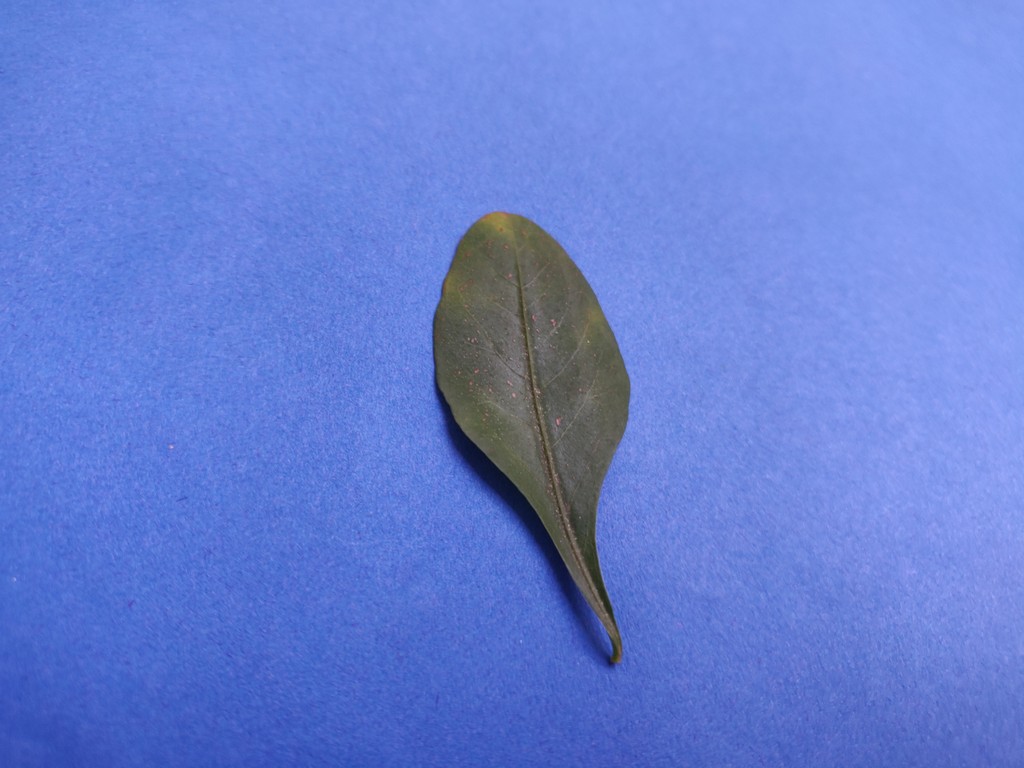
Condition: Unhealthy
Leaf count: single
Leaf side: front